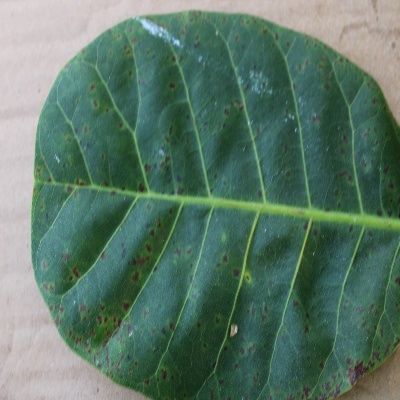
Crop: Cashew
Condition: anthracnose